Konstantin Balmont

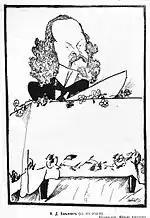
"Balmont lecturing". Nathan Altman's caricature, 1914

Balmont's next two books collected poetry written during and in the wake of the First Russian Revolution. Inspired by Walt Whitman, who he was translating at the time, Balmont gathered his civic verse into the collection "Poems" (Стихотворения, 1906), which was immediately confiscated by the police. "Songs of the Avenger" (Песни мстителя, 1907), containing direct calls for the assassination of the Tsar, was banned in Russia, and published in Paris. "Evil Charms" (Злые чары, 1906) was banned for its allegedly anti-religious sentiments. In 1907–1912 Balmont traveled continuously. "Snakes' Flowers" (Zmeinye tsvety, 1910) and "The Land of Osiris" (Krai Ozirisa, 1914) collected his travel sketches. Then came the Russian folklore-oriented "Firebird. Slav's Svirel" (Жар-птица. Свирель славянина, 1907), "Birds in the Air" (Ptitsy v vozdukhe, 1908), "Green Vertograd. Words Like Kisses" (Зелёный вертоград. Слова поцелуйные, 1909) and "The Glow of Dawns" (Zarevo zor', 1912). In "Ancient Calls" (Зовы древности, 1909) Balmont adapted poems and inscriptions from a variety of ancient sources. Both critics and fellow poets (Bryusov among them) saw these post-1905 books as manifesting a deep creative crisis, of which the poet himself, apparently, remained unaware. Vladimir Markov later argued that "Green Vertograd" marked the start of a new ascent in Balmont's lyrical poetry, based on the reworking of folkloric material (mostly but not exclusively Russian in origin). A somewhat better reception awaited "White Lightning" (Белые зарницы, 1908) and "Luminous Sea" (Морское свечение, 1910), collections of his essays on Russian and foreign authors.